Alfred Hofmann

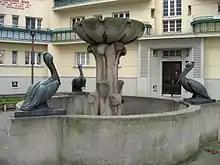
Pelican fountains (1926) by Alfred Hofmann, Widholzhof, Simmering, Vienna.

Alfred Hofmann (28 November 1879 – 1 August 1958) was an Austrian medallist, gem-cutter and sculptor in wood, bronze, limestone, marble, cameo and other materials. Works by him are in the collections of the Museum of Military History (such as the miniature memorial "Artilleriefeldgeschütz", bronzed zinc, 1914–15), the Kunsthistorisches Museum, the Österreichische Galerie Belvedere and Wrocław City Museum. From 1906 until 1936 he was a member of the Vienna Secession and the Vienna Künstlerhaus. He was also a member of the Deutscher Künstlerbund.